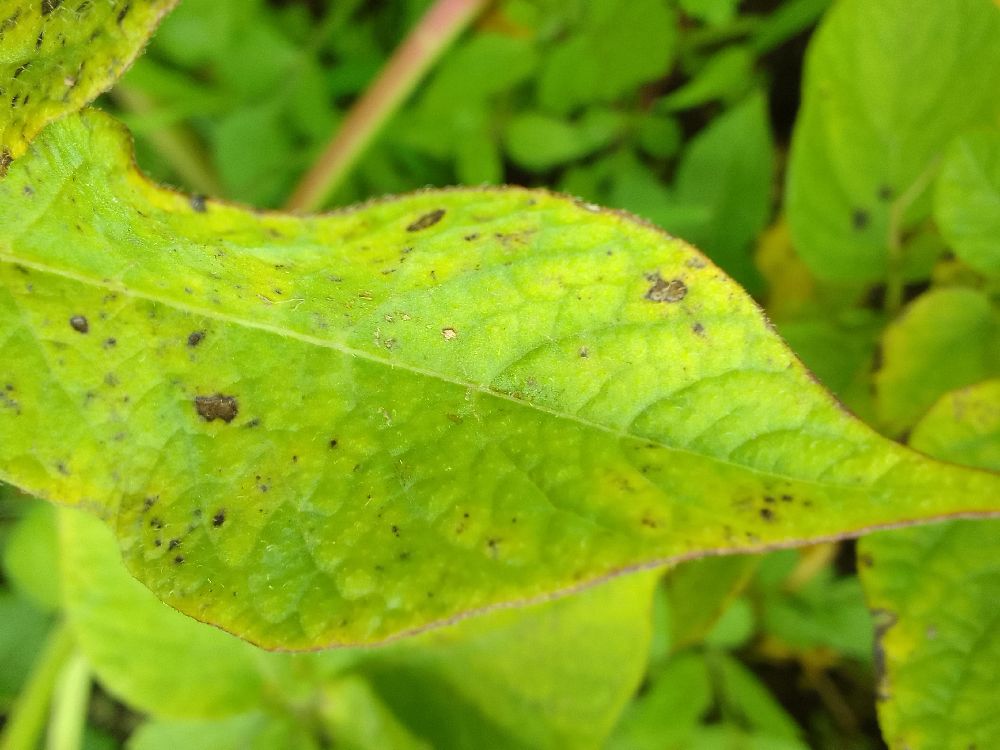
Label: Early blight